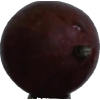
Label: gooseberry